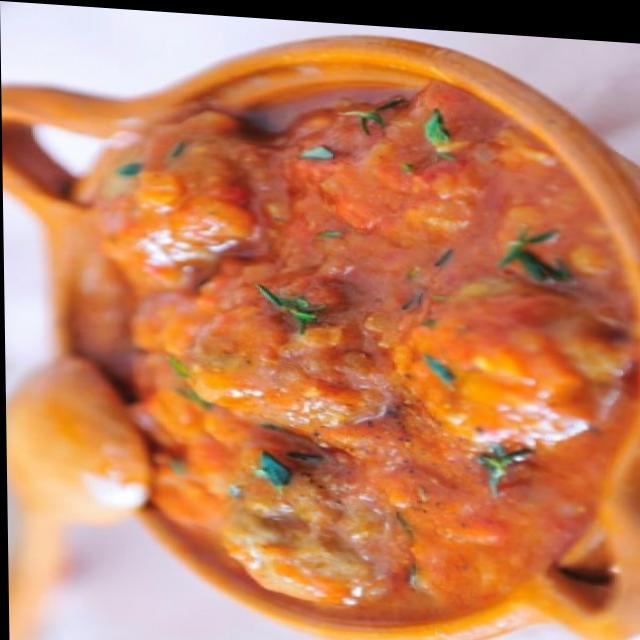
Dish: dum_aloo